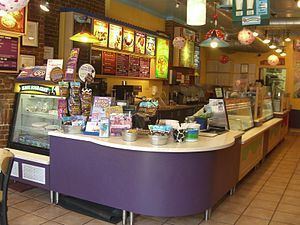
Ben & Jerry's
Ben & Jerry's butik i Hoboken, New Jersey.
Ben & Jerry's er et amerikansk ismærke, der produceres af firmaet Ben & Jerry's Homemade Holdings, Inc. der igen er ejet af Unilever. Firmaets hovedkvarter er beliggeende i South Burlington, Vermont.